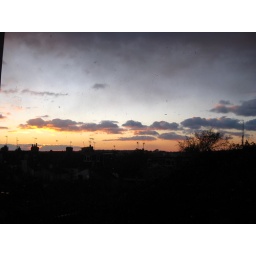
Sunset over Brighton from my house (through a rather dirty window).